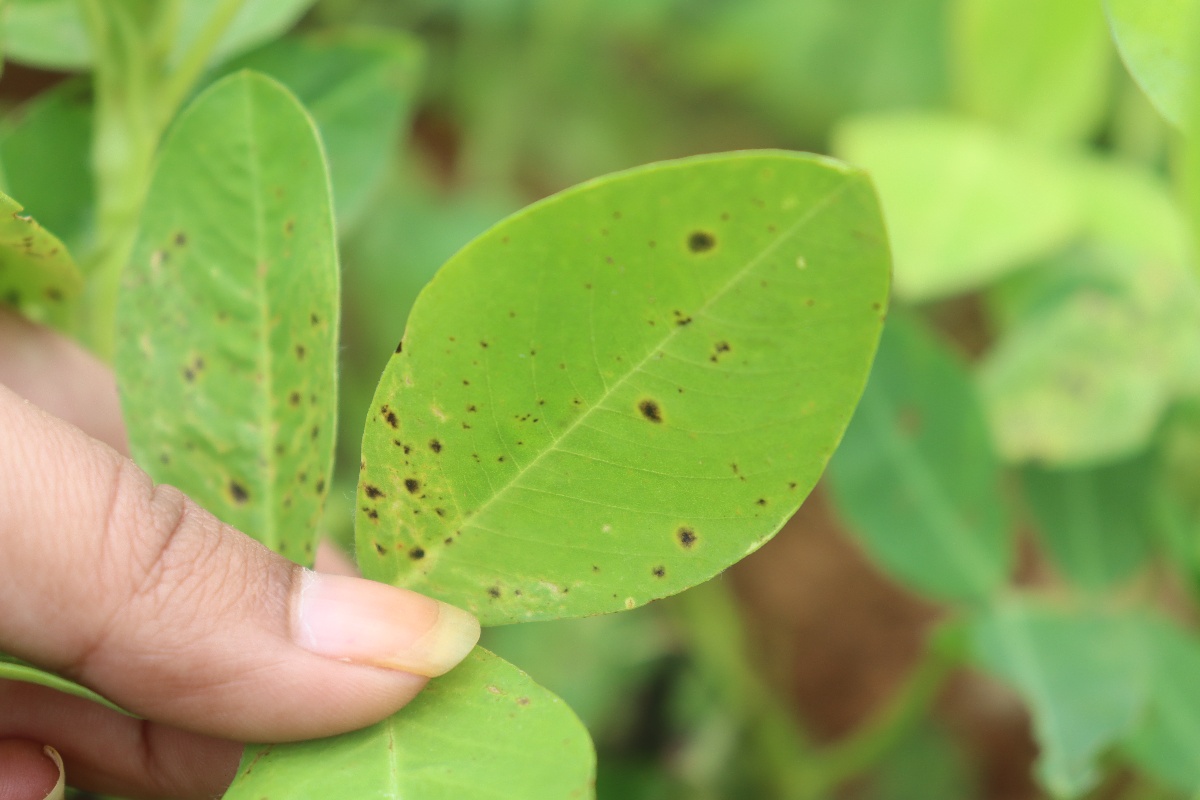
Label: late leaf spot